Ditch the Label

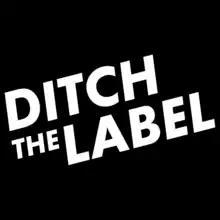

Ditch the Label is a British non-profit charity organization. They operate Ditch the Label Education, which provides free educational resources for schools and colleges in served areas.